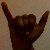
The image shows a hand gesture representing the letter 'Y' in Indian Sign Language.